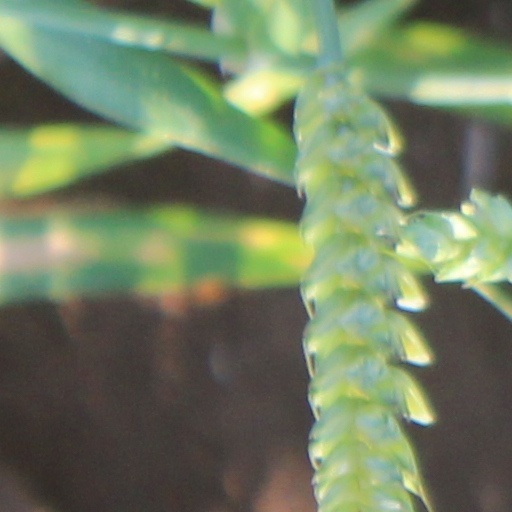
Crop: wheat